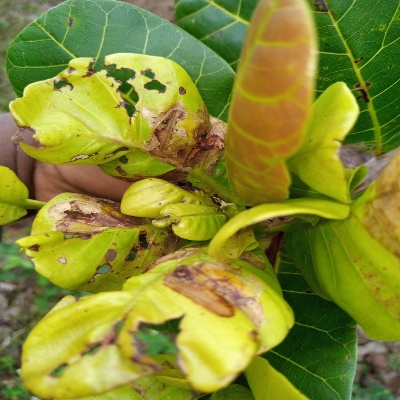
Crop: Cashew
Condition: leaf miner